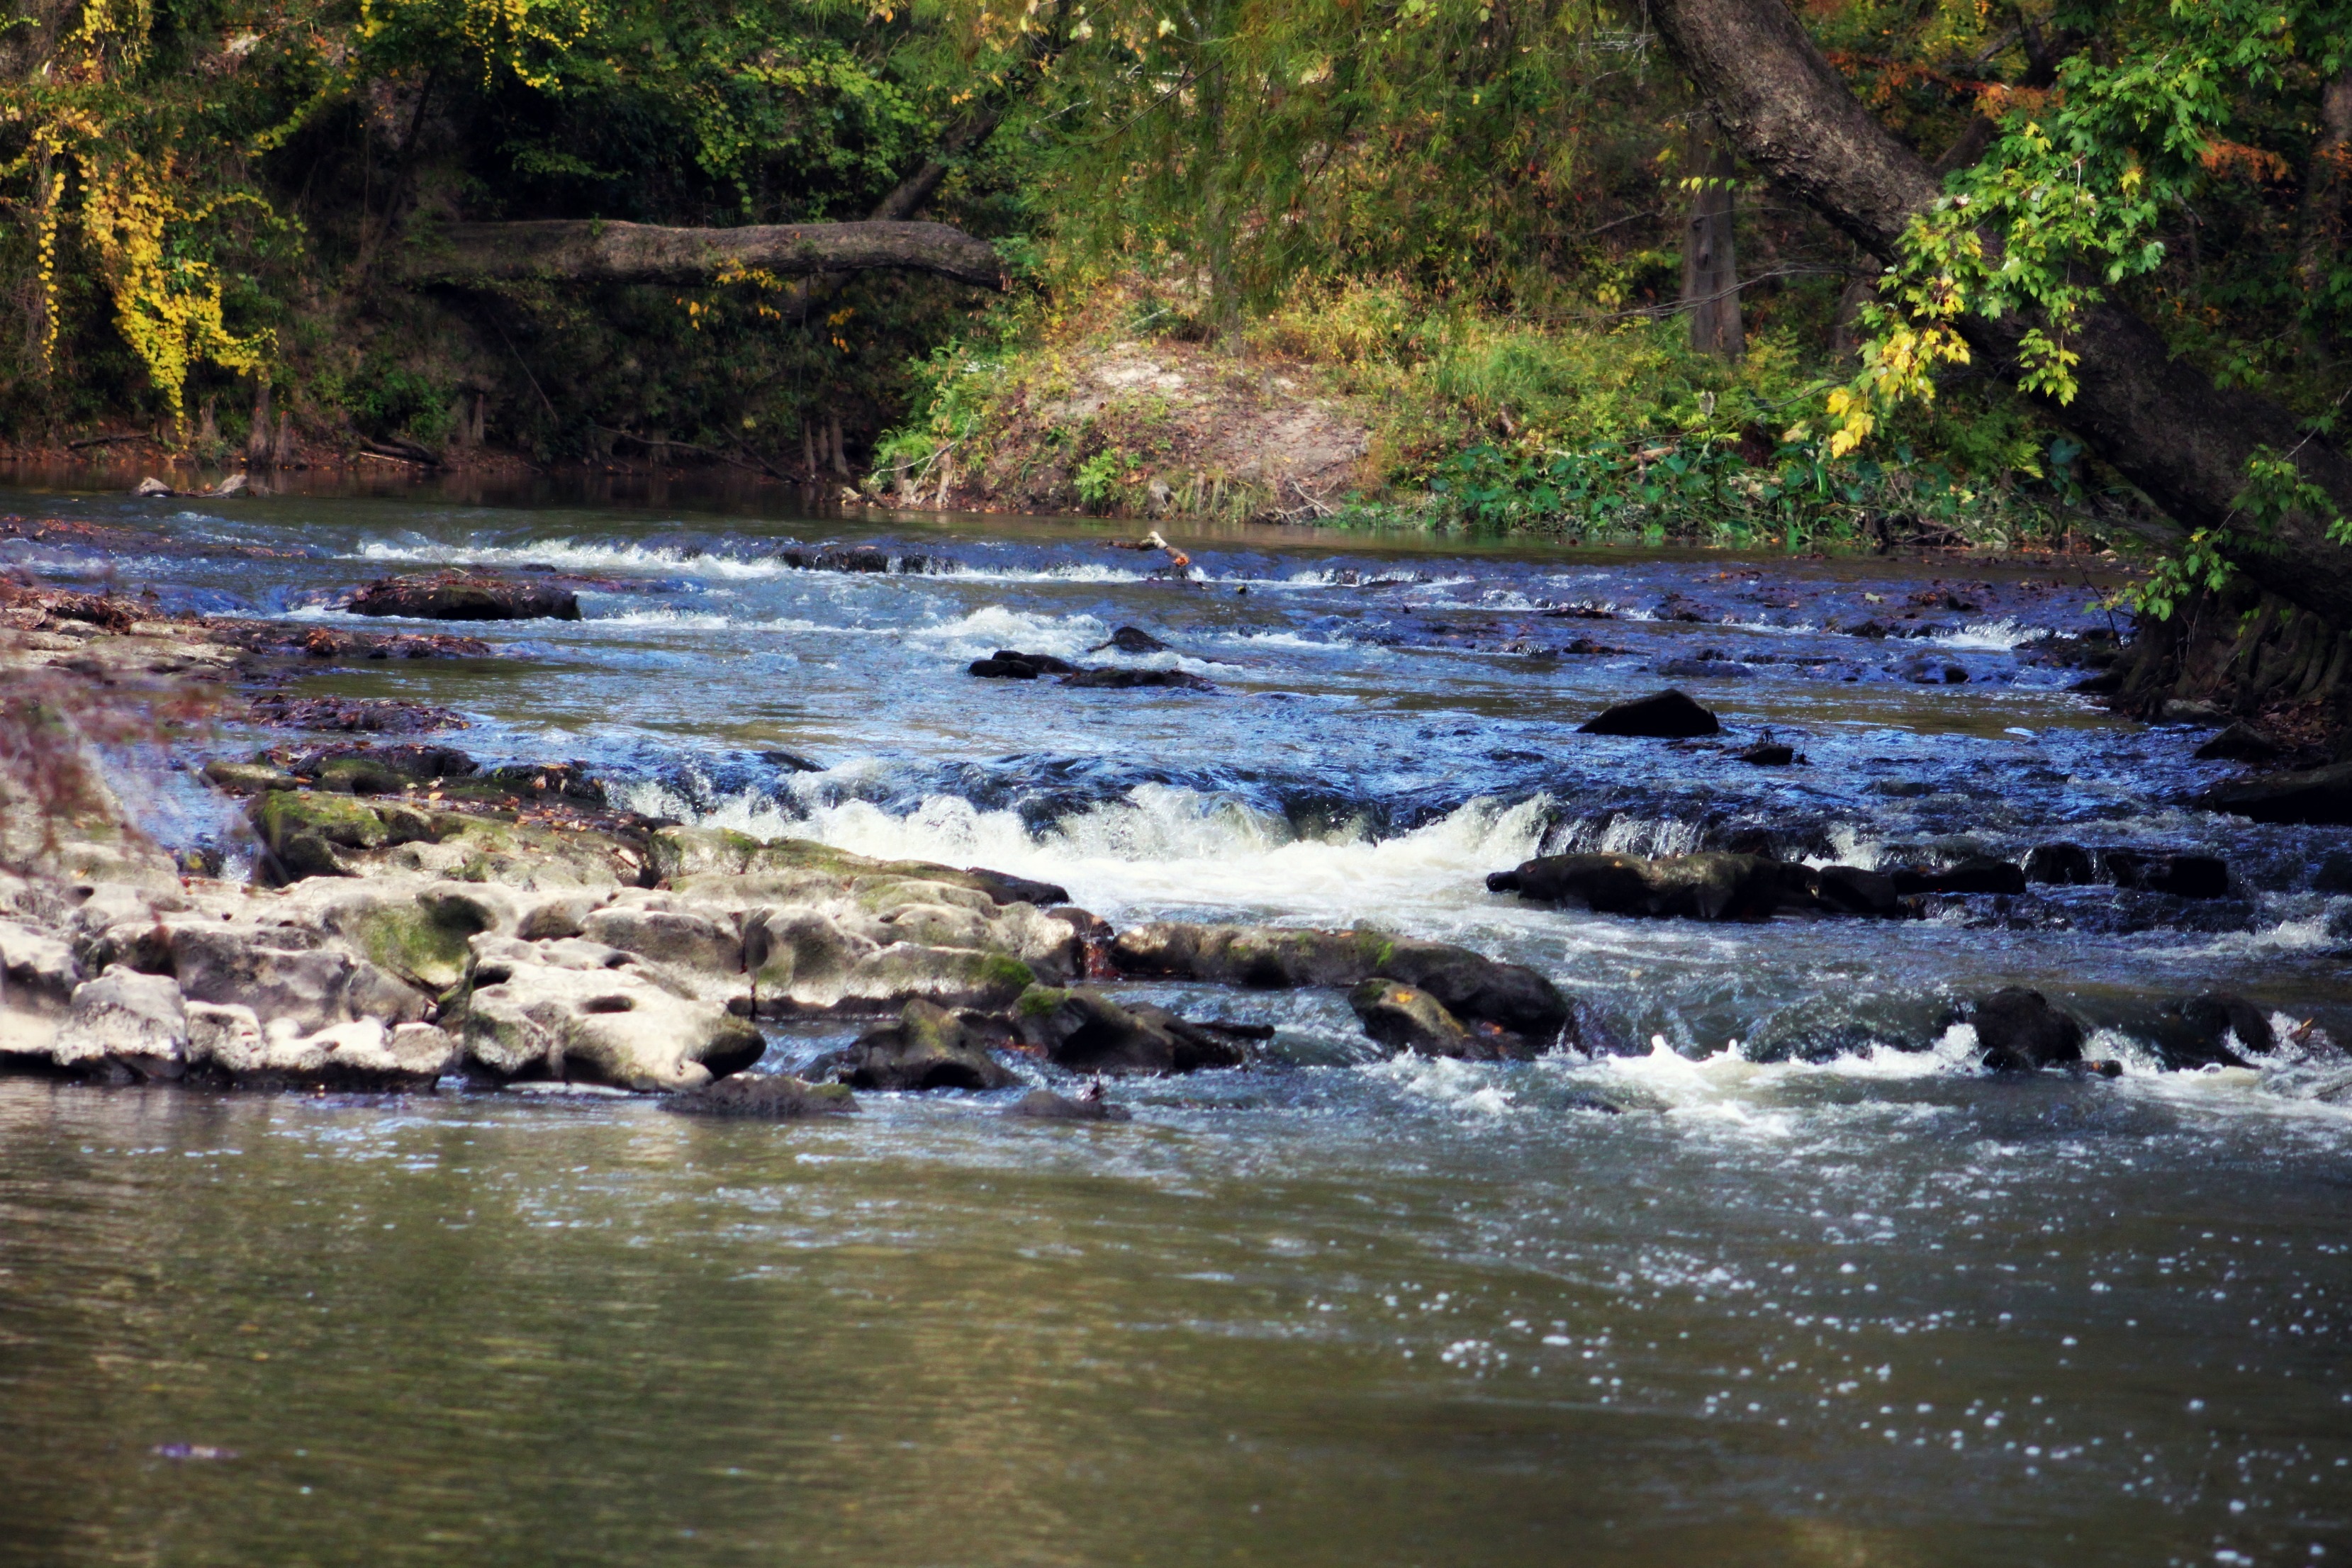
landscape, water, nature, rock, creek, wilderness, fall, river, environment, stream, peaceful, fresh, rapid, body of water, outdoors, scene, watercourse, landform, geographical feature